Shosha Goren

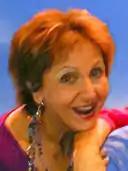
Shosha Goren in 2010

Shosha Goren (born 1943 in Baghdad, Iraq) is an Israeli actress and comedian of Iraqi Jewish descent.